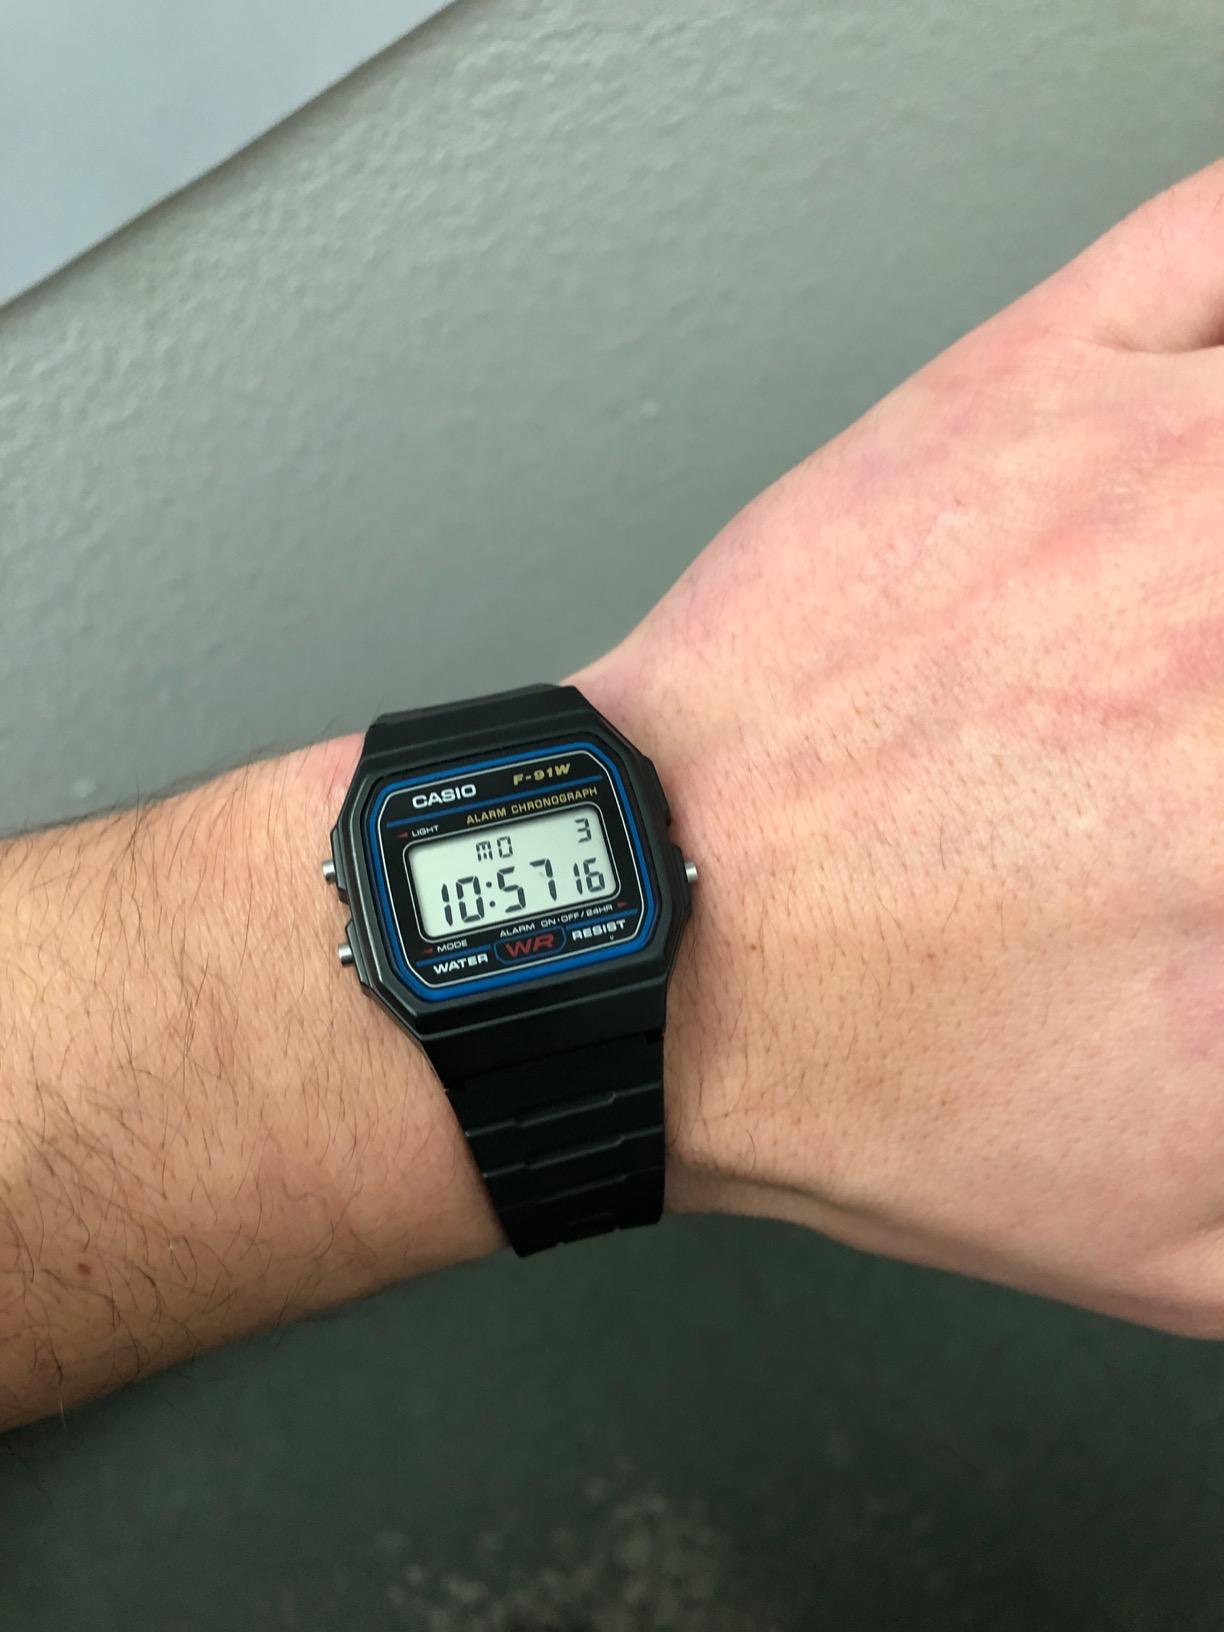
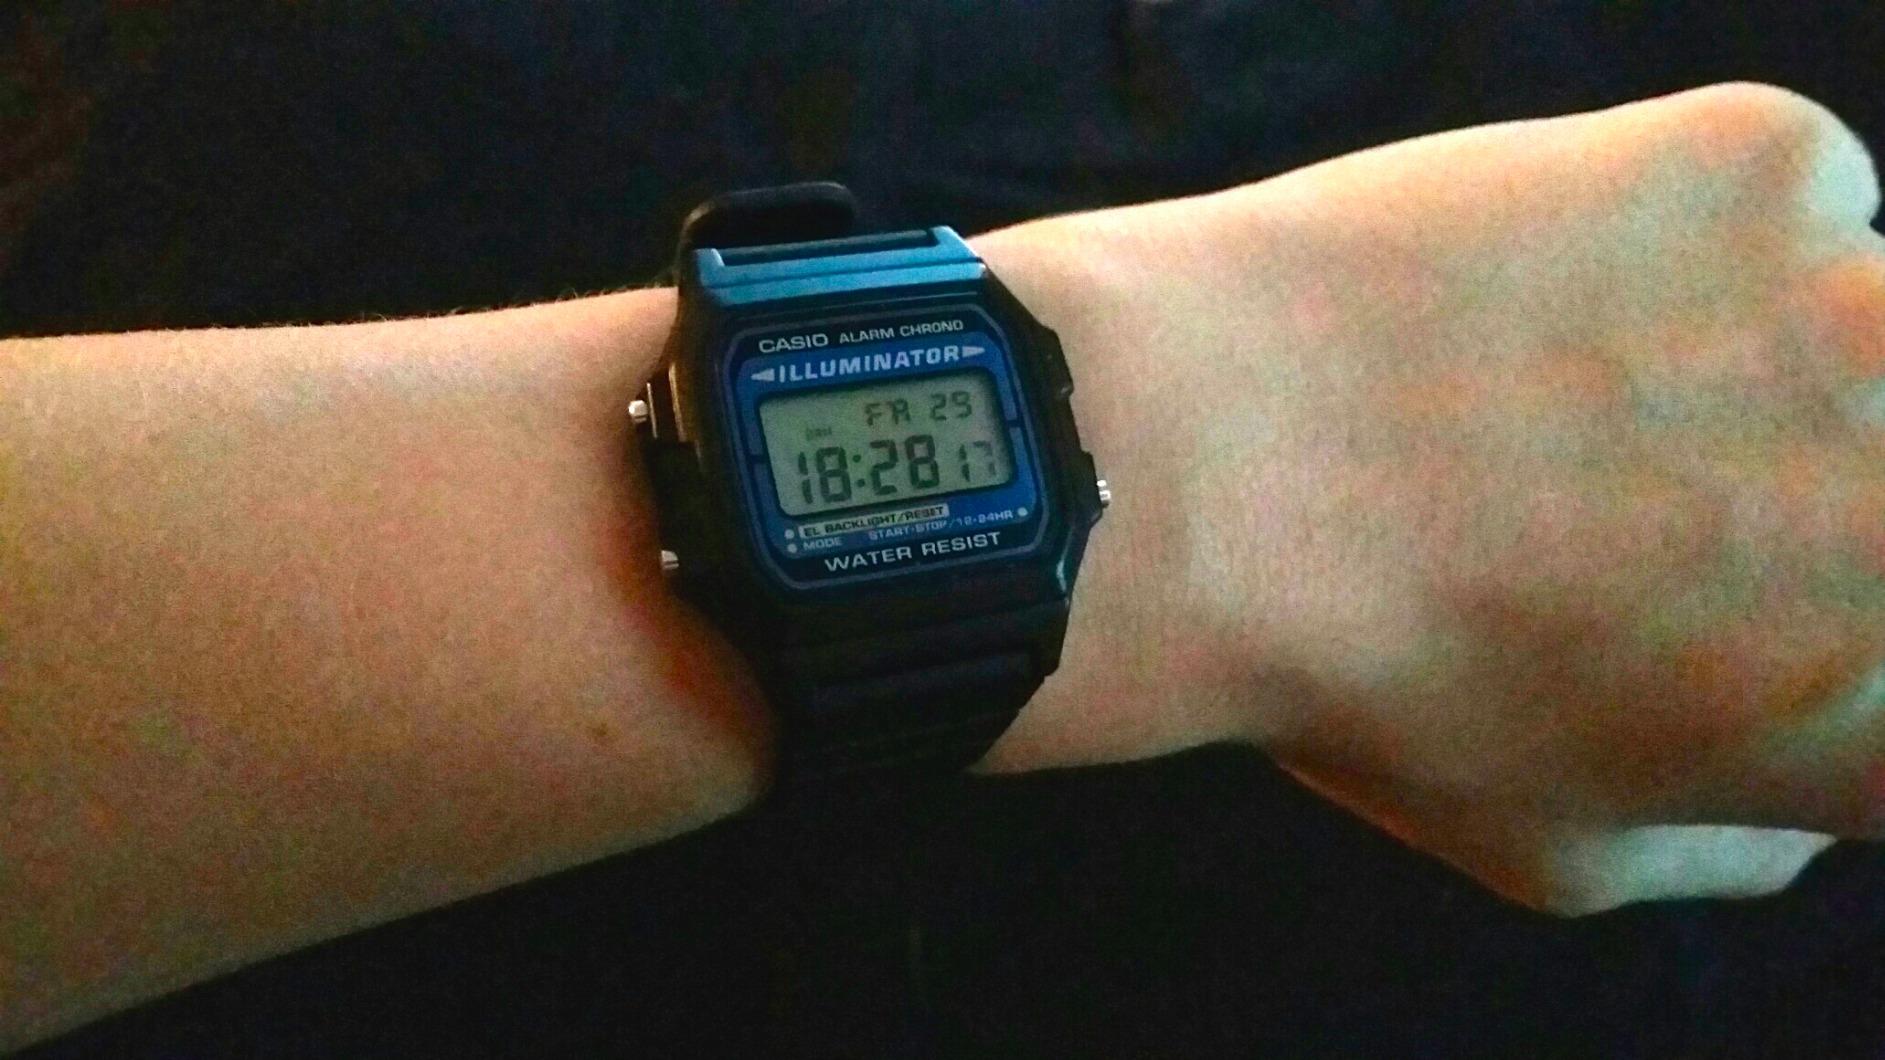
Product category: accessories_watch
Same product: no